Growth of religion

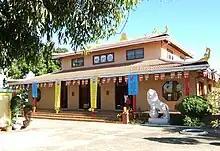
Phap Hoa Temple, a Buddhist temple in Adelaide, Australia. Buddhism is the fastest-growing religion by percentage in Australia.

Buddhism is based on the teachings of Siddhartha Gautama, commonly known as the Buddha, who was born in modern day Nepal and lived and taught in India in the 5th century BC. The majority of Buddhists live in Asia; Europe and North America also have populations exceeding one million. According to scholars of religious demographics, there are between 488 million, 495 million, and 535 million Buddhists in the world.